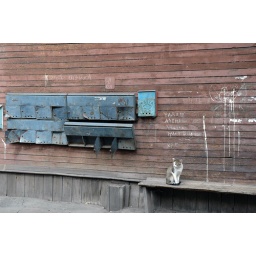
Old wooden house in Irkutsk